Narco Terror

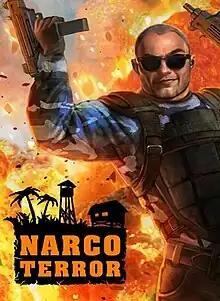

Narco Terror is a third-person shooter developed by ZootFly for Microsoft Windows, PlayStation 3, and Xbox 360 in 2013.